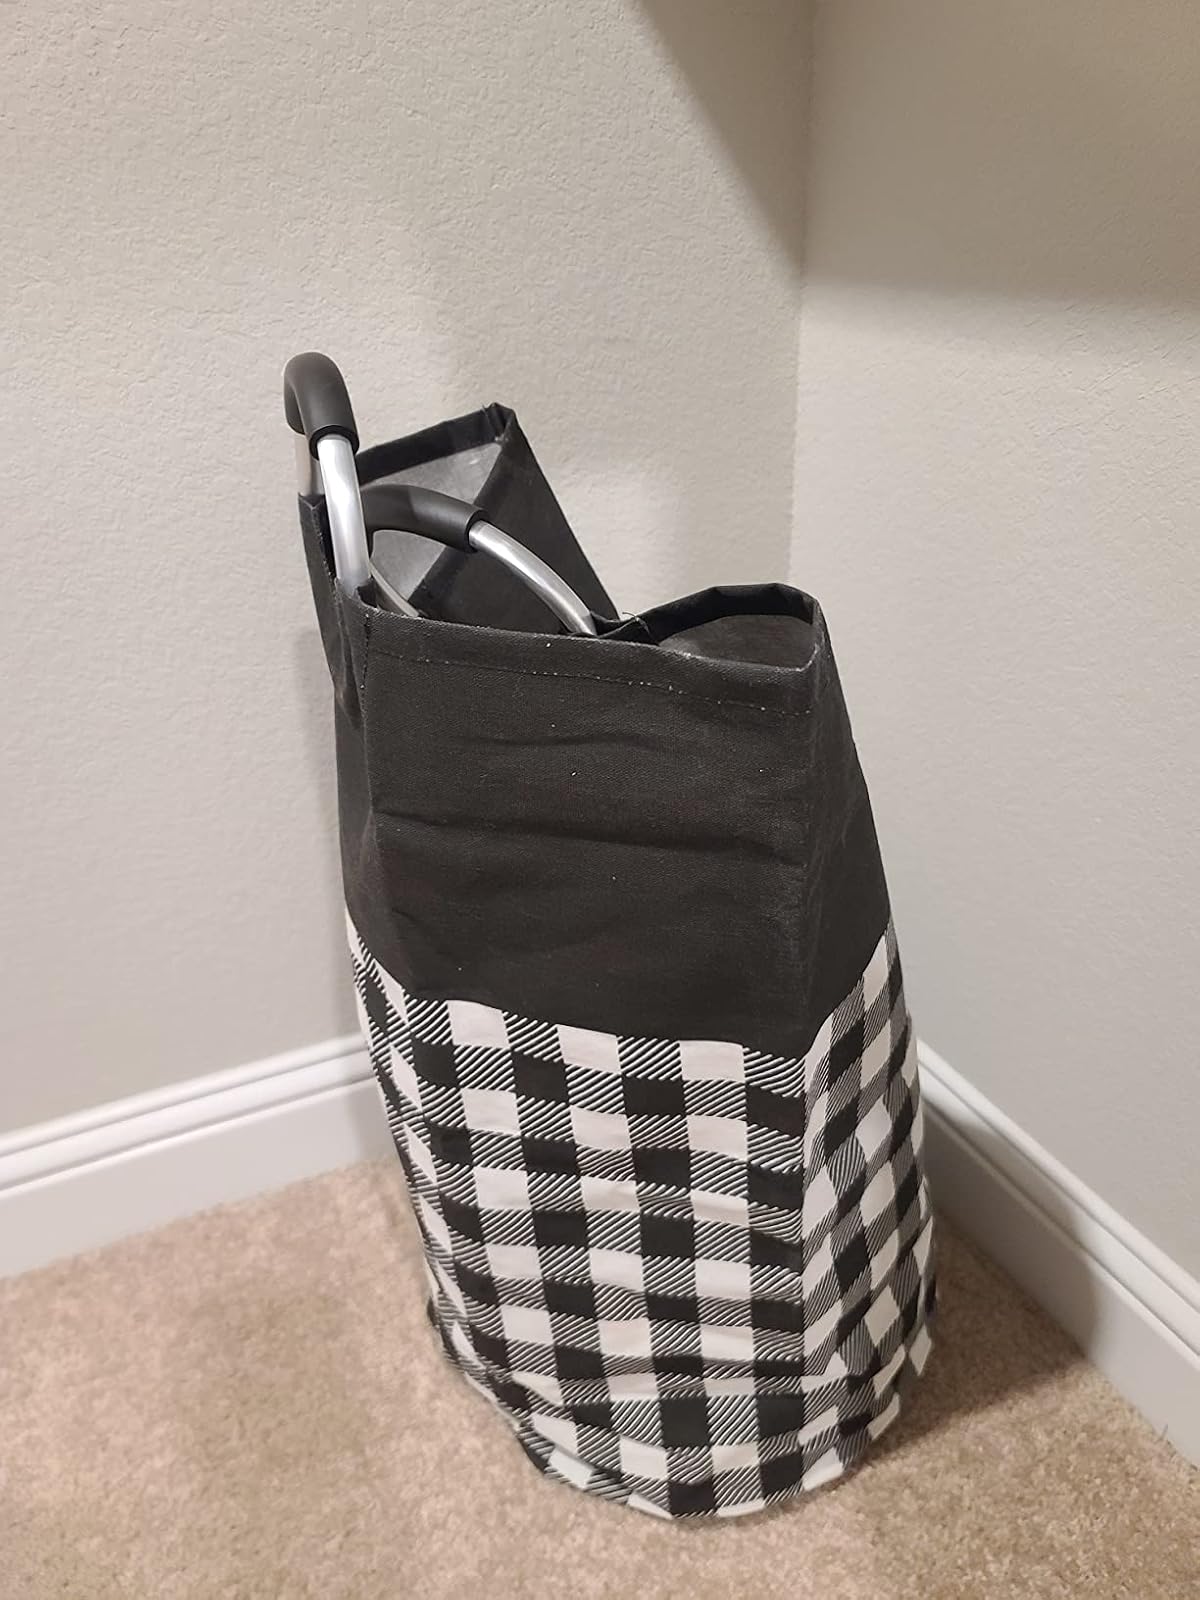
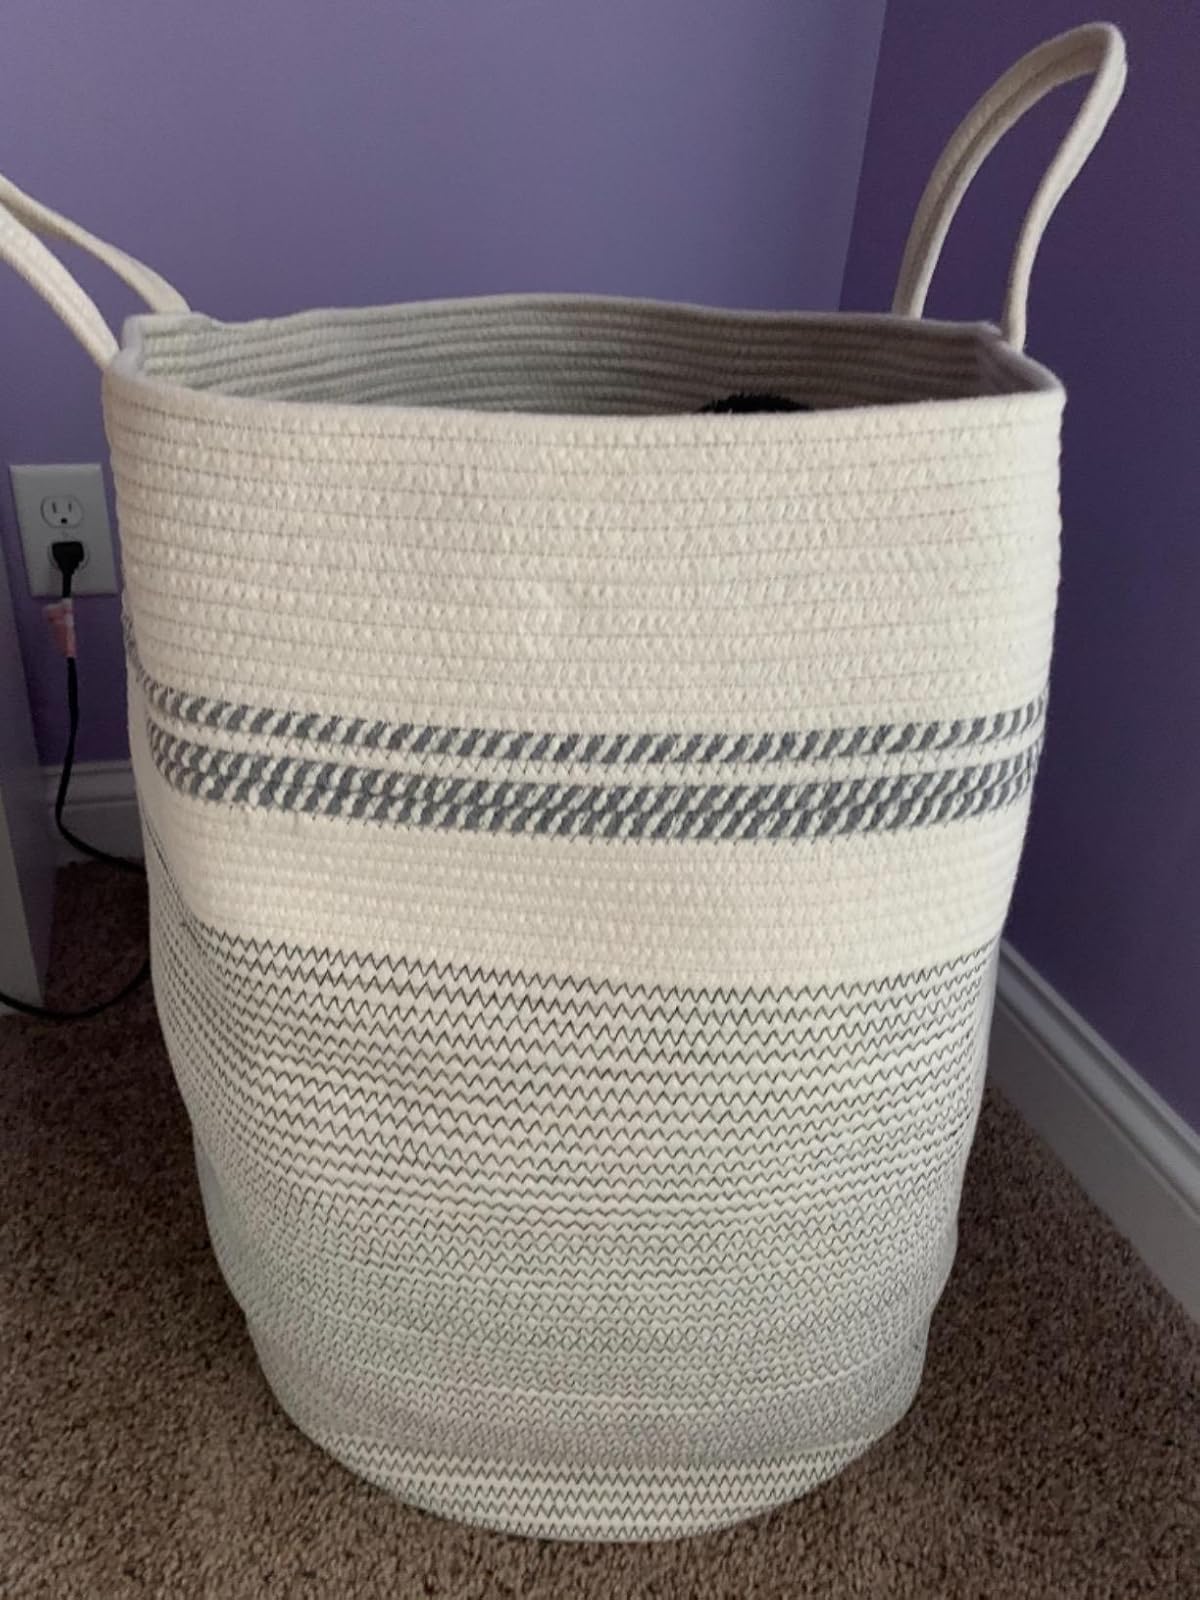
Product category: items_hamper
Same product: no